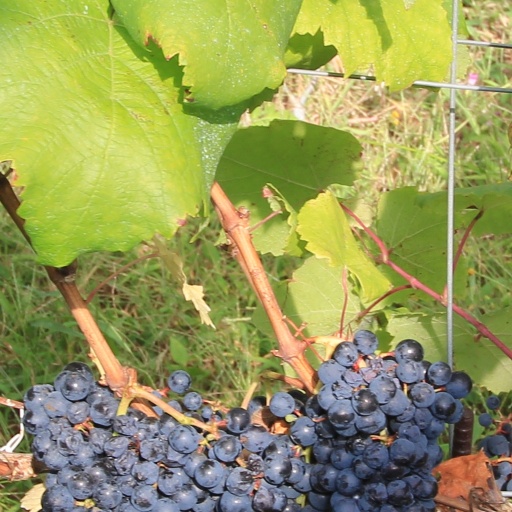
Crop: grape